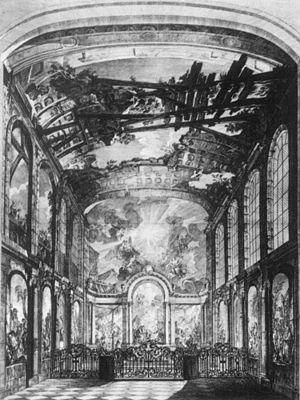
Étienne Fessard, né en 1714 à Paris où il meurt le 23 avril 1777, est un graveur et illustrateur français, qui fut membre de l'Académie royale de peinture et de sculpture.